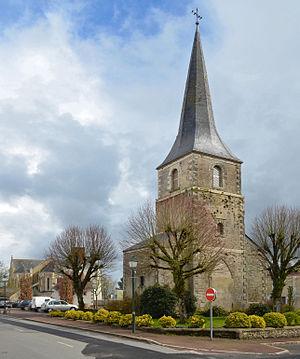
Vue du clocher isolé et de l'église de Saint-Étienne-de-Mer-Morte - Loire-Atlantique
Saint-Étienne-de-Mer-Morte est une commune de l'Ouest de la France située dans le département de la Loire-Atlantique, en région Pays de la Loire.